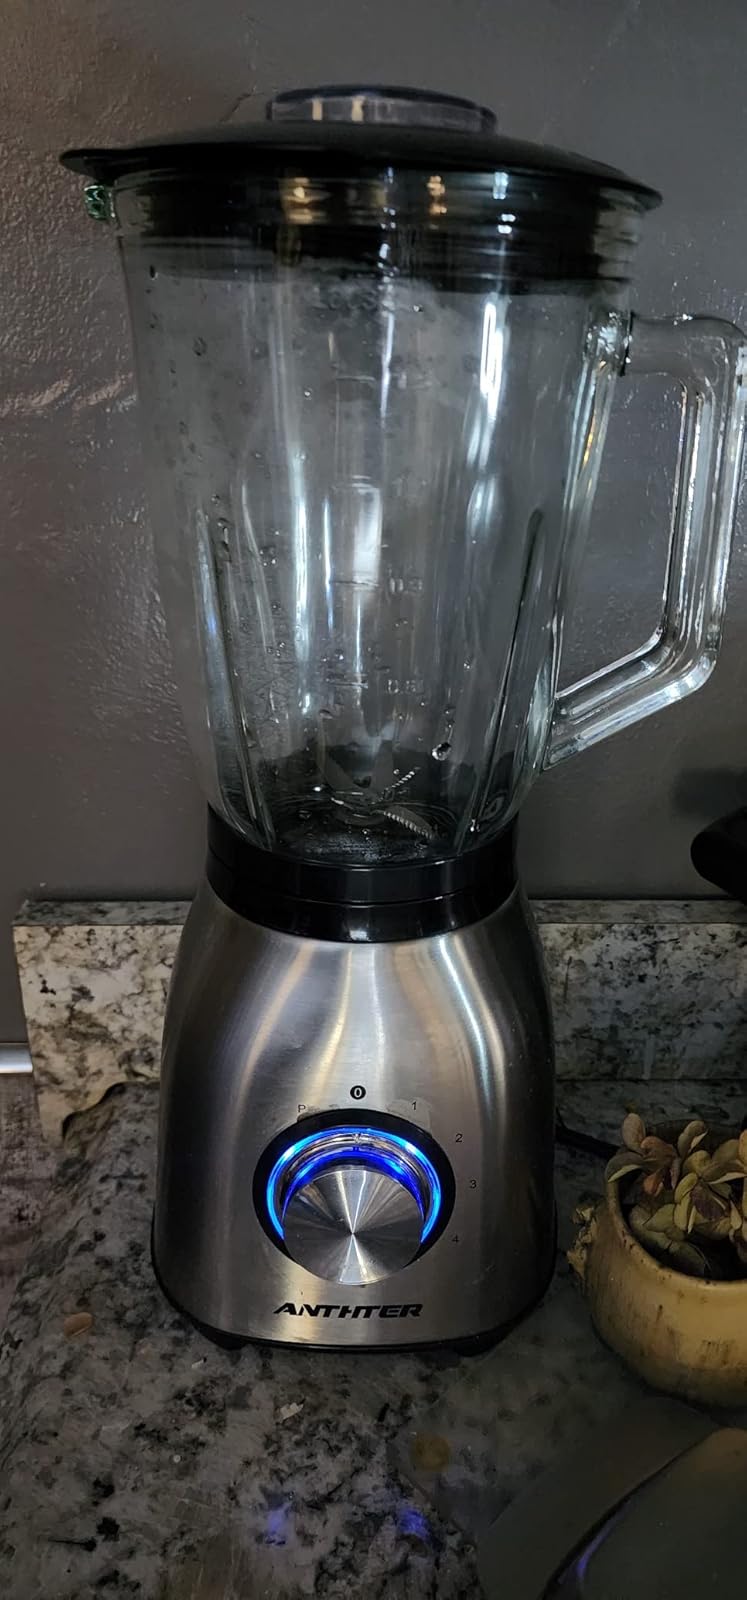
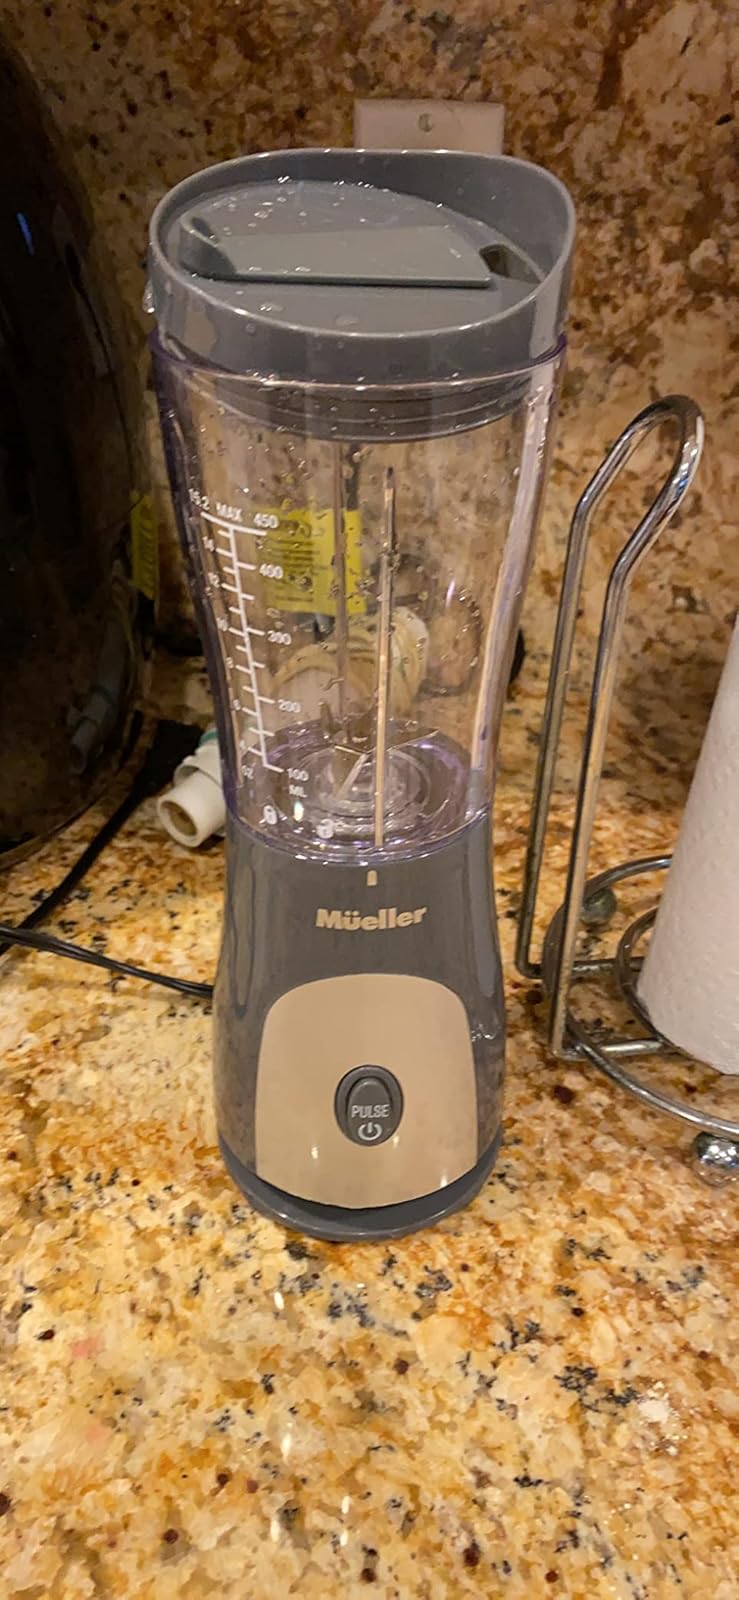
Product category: items_blender
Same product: no